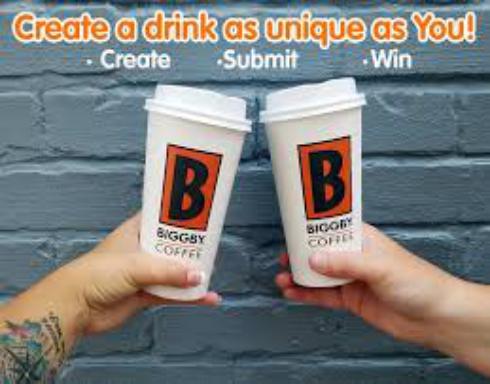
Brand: Biggby Coffee
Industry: Food